1923 South American Championship

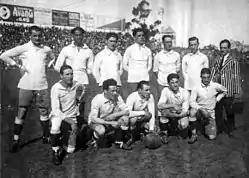
The Uruguayan squad won its 4th. title

The participating countries were Argentina, Brazil, Paraguay and Uruguay. Chile withdrew for the second time since the tournament was created.